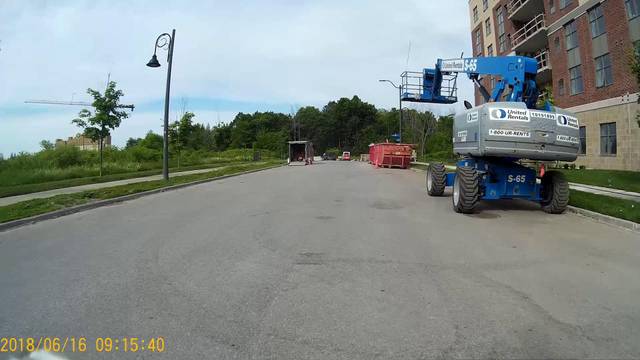
Region: Canada
Coordinates: 45.315, -75.904